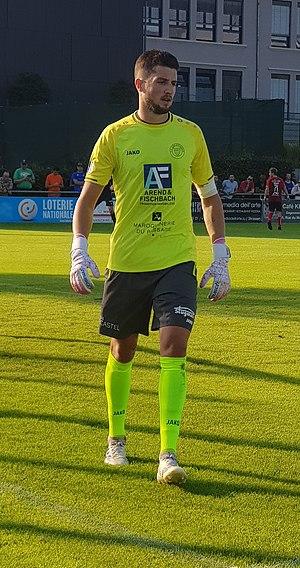
Ralph Schon est un footballeur international luxembourgeois, né le 20 janvier 1990. Il évolue au FC UNA Strassen au poste de gardien de but.